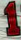
Number: 1